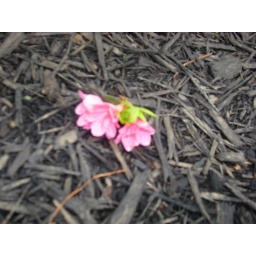
pink flowers in brown mulch